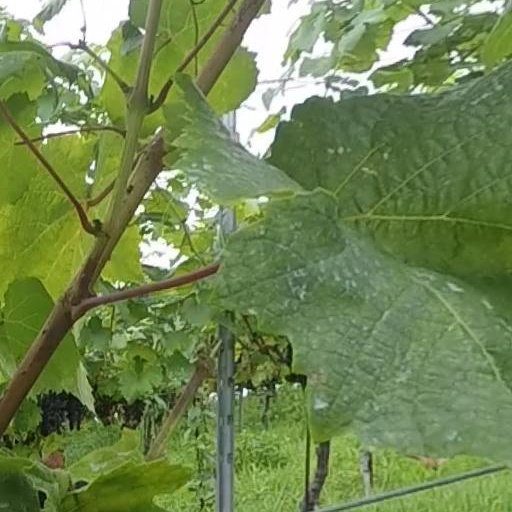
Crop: grape